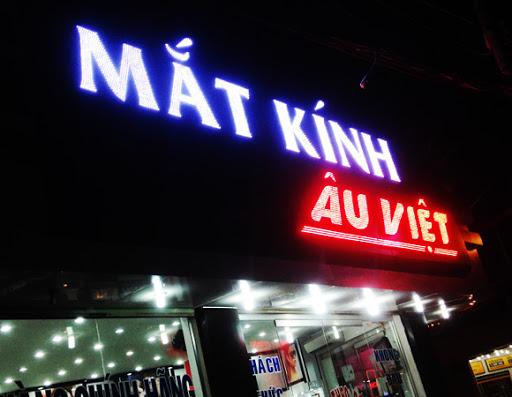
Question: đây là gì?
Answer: đây là một cửa hàng mắt kính